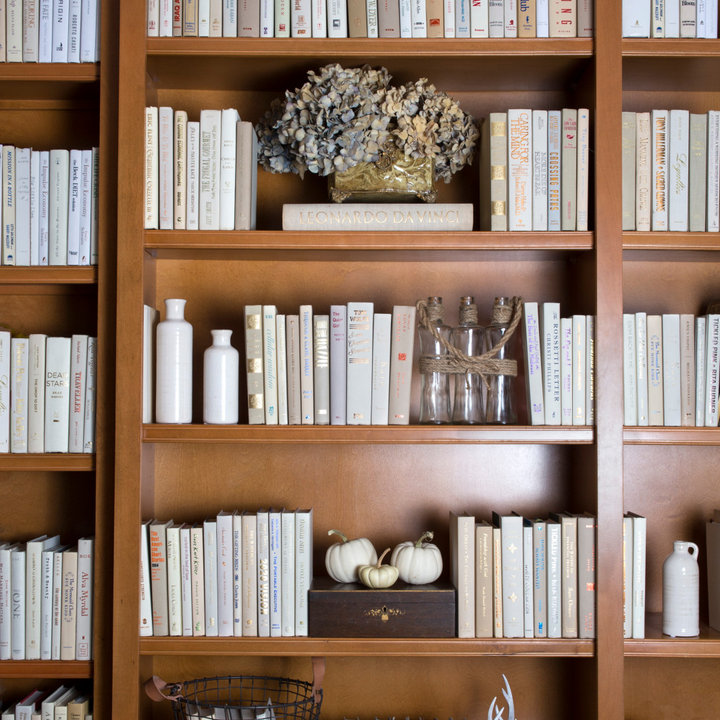
Style: Vintage